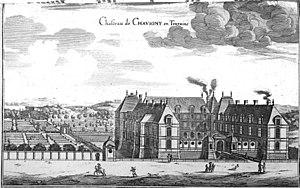
dessin de Topographiae Galliae.
Lerné est une commune française du département d'Indre-et-Loire, en région Centre-Val de Loire.